29th Massachusetts Infantry Regiment

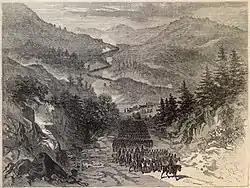
Maj. Gen. Ambrose Burnside's Army of the Ohio passing through Cumberland Gap to occupy eastern Tennessee.

While in camp in Falmouth in late November, the officers of the 29th learned that Meagher had arranged for a green Irish Brigade flag to be presented to the regiment, recognizing their role as "honorary Irishmen" and their bravery during the Battle of Antietam. Barnes declined the gift, however. According to the regimental historian, "While the Colonel would have been proud to receive the flag for the regiment as a token of the respect of their Irish comrades, yet he objected to the flag being carried by the regiment, on the ground that it was not an Irish regiment." Irish Brigade historians, including Joseph Bilby, have observed that there may have been some controversy surrounding the issue. According to Bilby, Barnes refused to accept the flag because they believed it "would brand them as Fenians," or Irish revolutionaries.